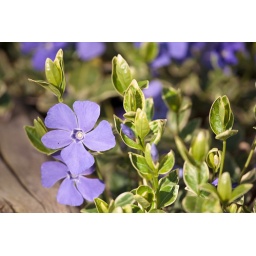
My sister planted these in my front flower bed several years ago.